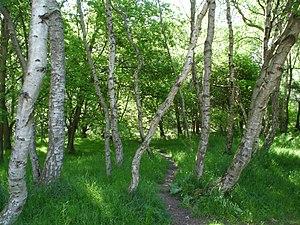
La forêt de Sherwood est une forêt célèbre entourant le village d'Edwinstowe dans le Nottinghamshire, en Angleterre, historiquement associée à la légende de Robin des Bois, mais aussi à l'épopée des Luddites à l'ère industrielle. Les 423 ha de la forêt actuelle sont les vestiges du vaste domaine de chasse royal qui s'étendait à l'intérieur des comtés voisins. Un parc ouvert au public a été ouvert en 1969 par le conseil du comté de Nottinghamshire, qui administre la forêt. En 2002, la forêt de Sherwood, riche en chênes, bouleaux et fougères, a été désignée en tant que réserve nationale naturelle par l'English Nature.